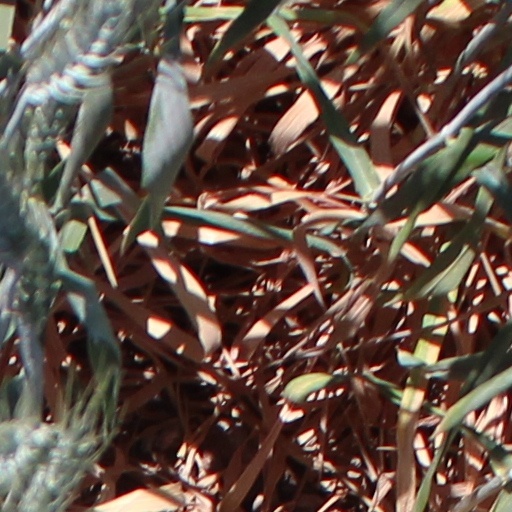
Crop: wheat